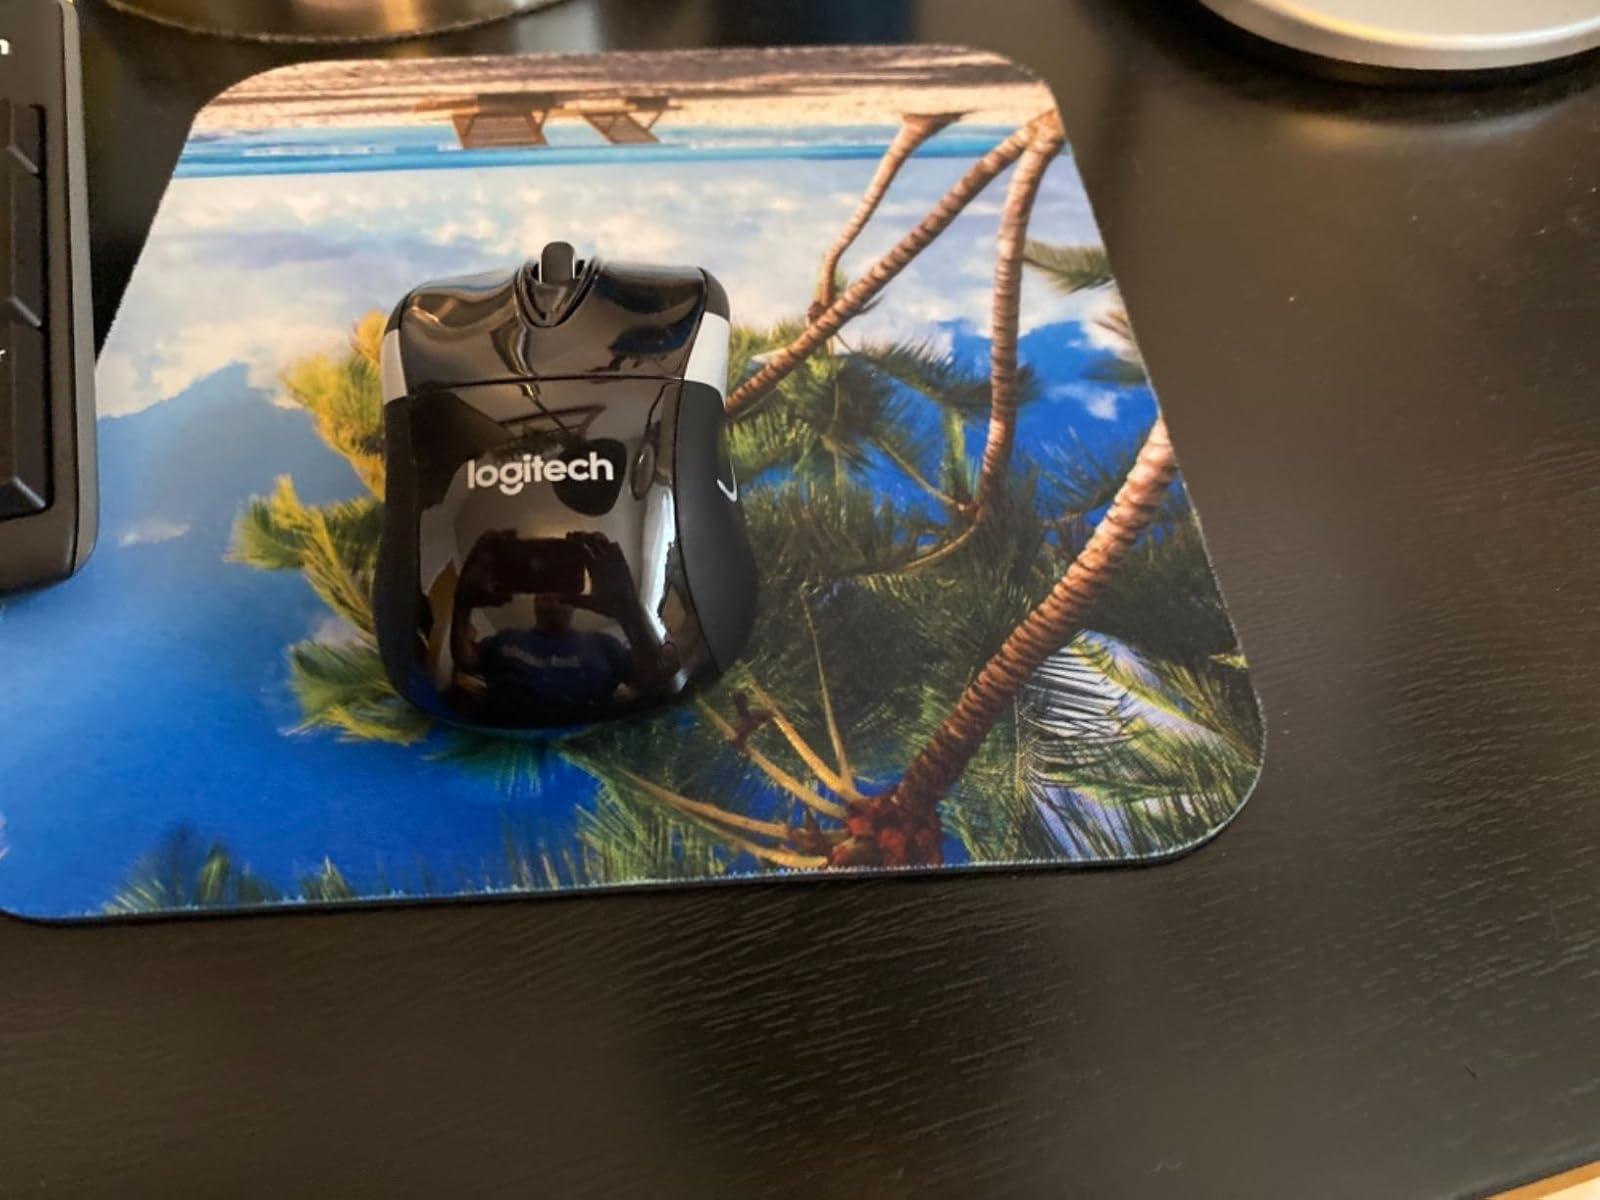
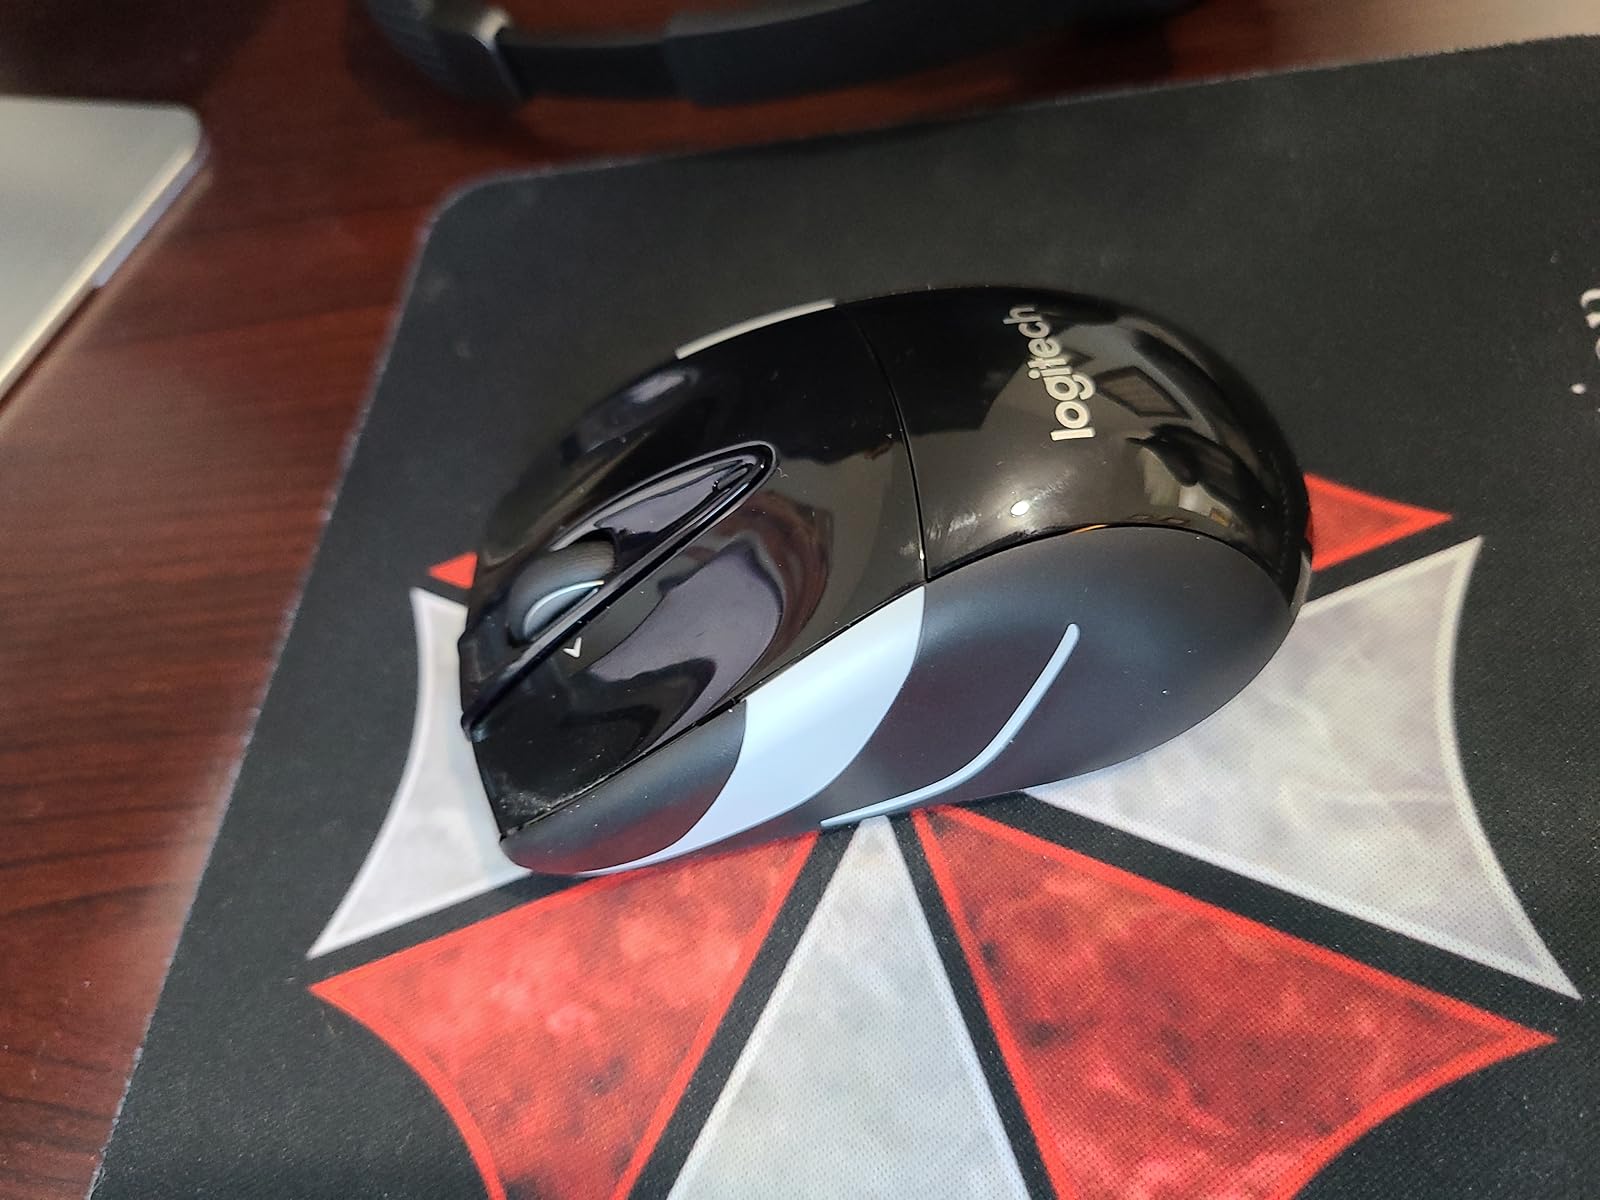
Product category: mouse
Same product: yes